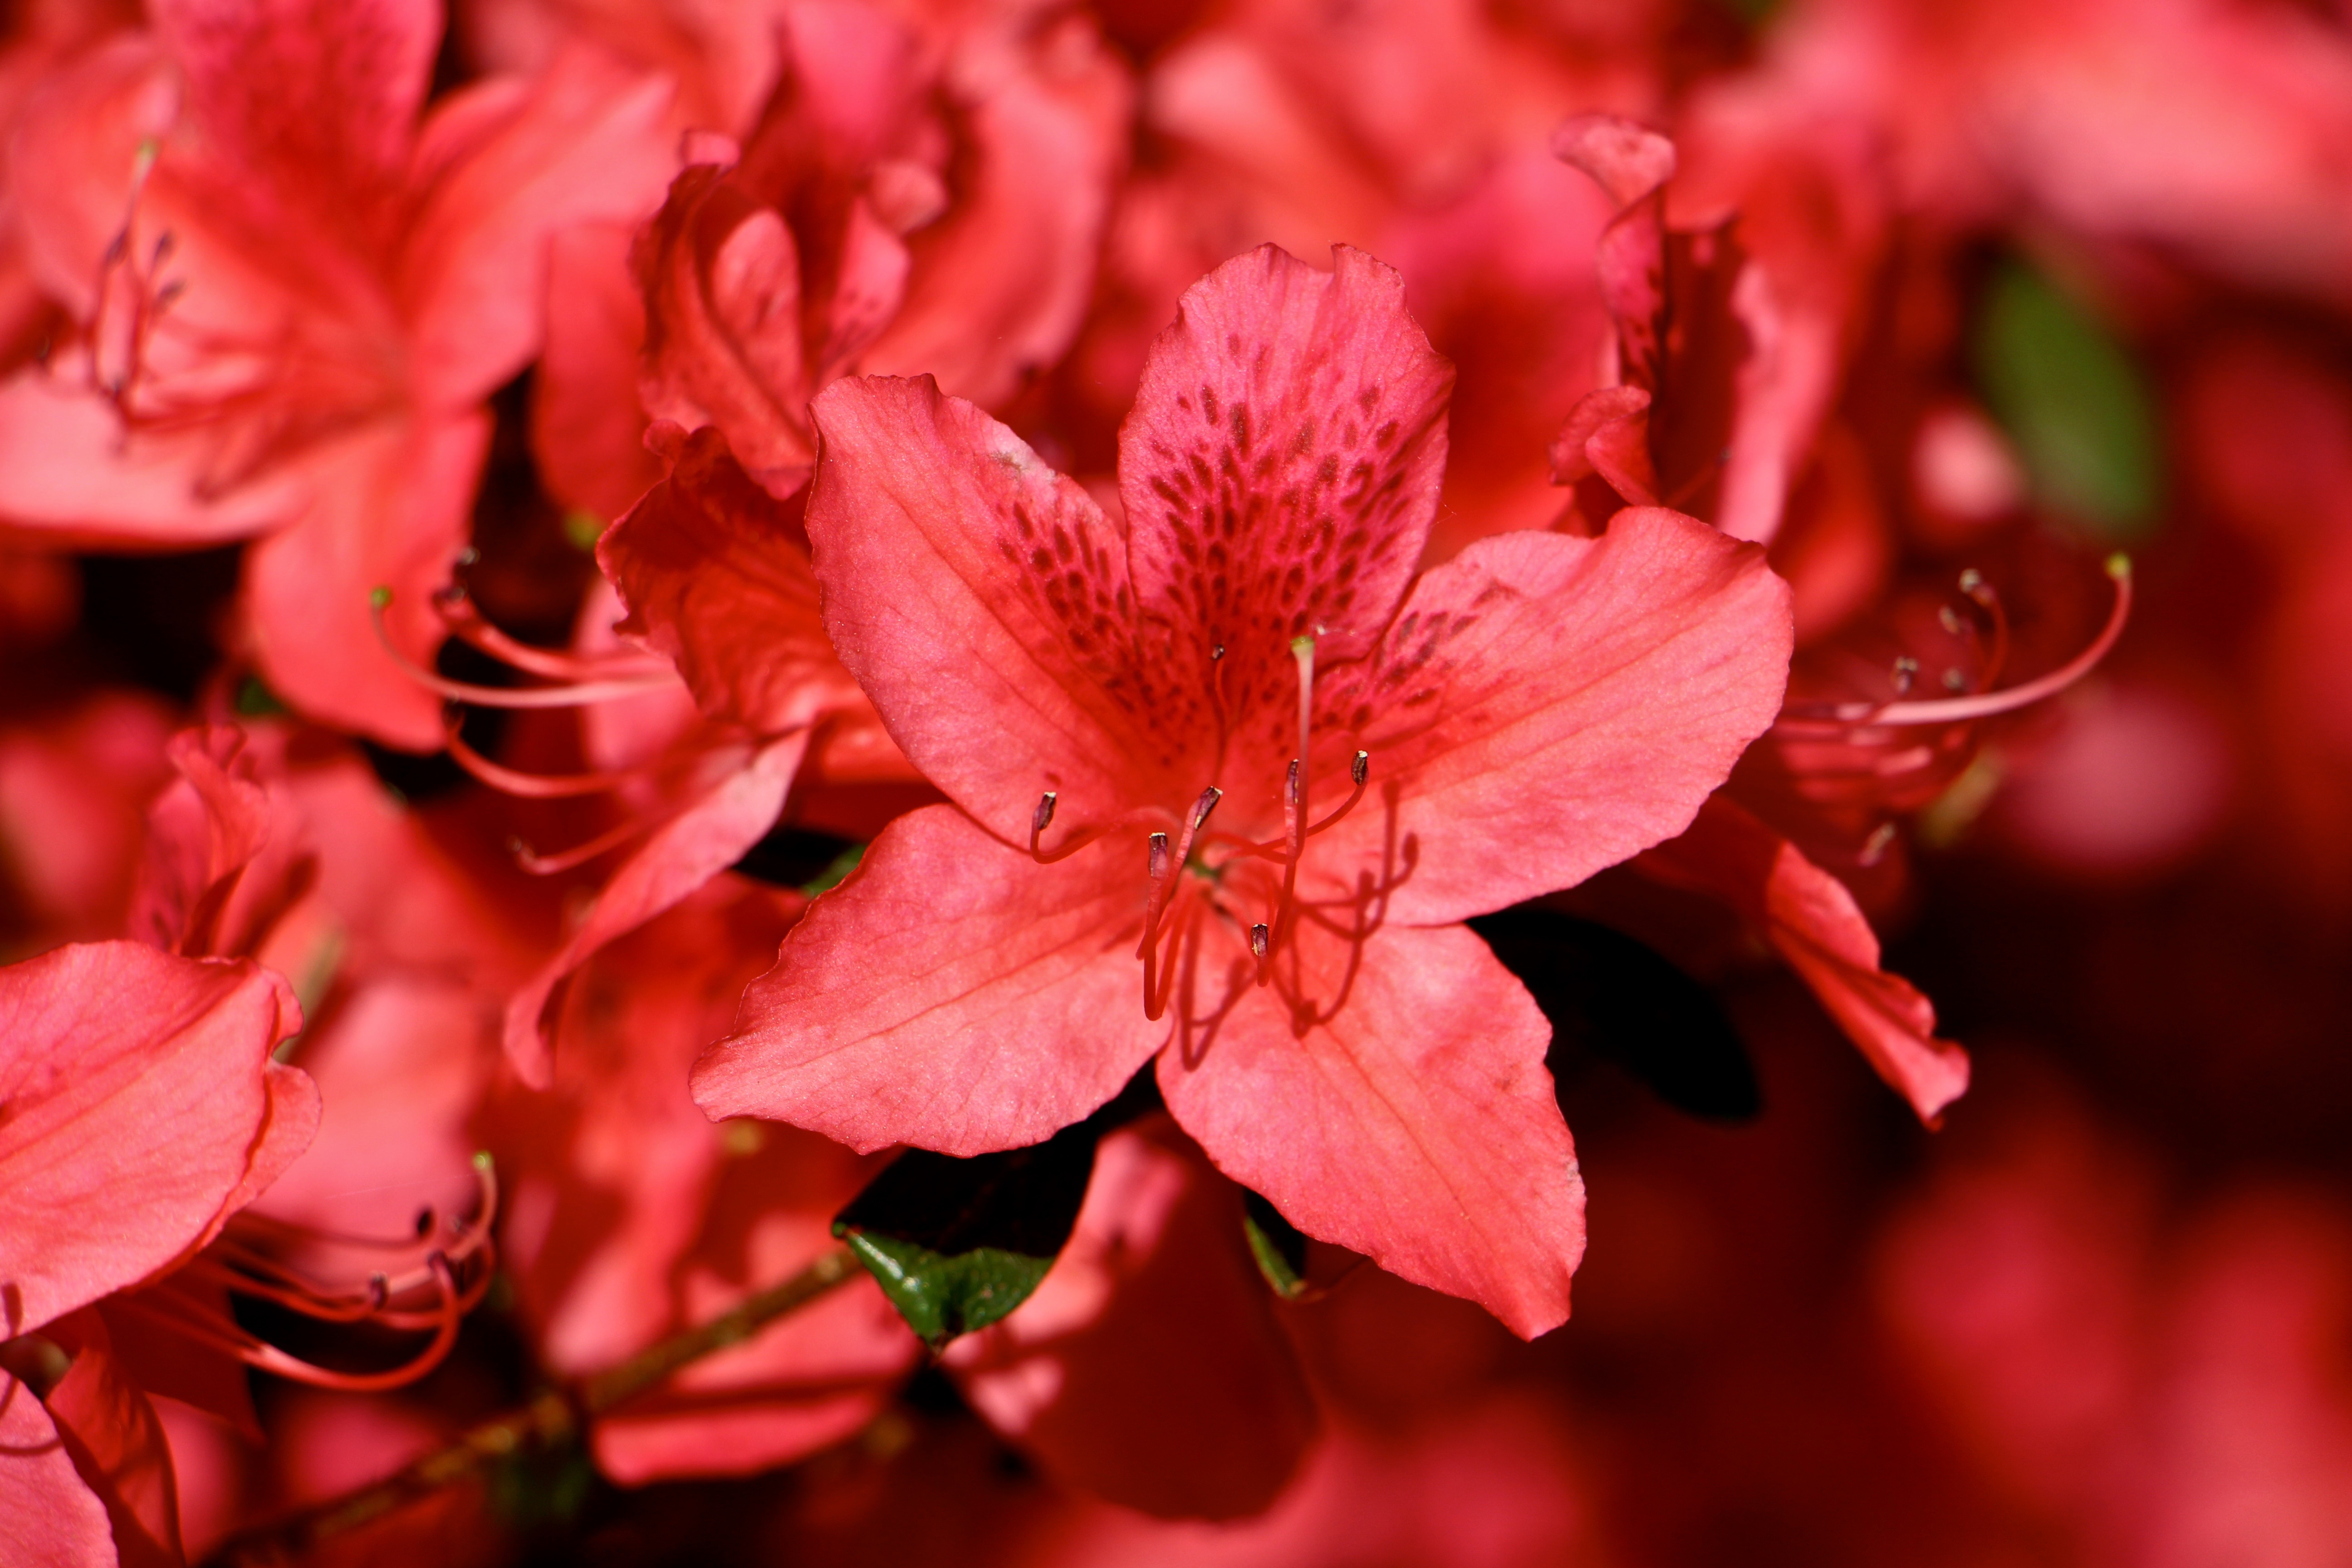
tree, nature, branch, blossom, plant, leaf, flower, petal, bloom, red, color, autumn, flora, flowers, close up, shrub, rhododendron, beautiful, azalea, macro photography, flowering plant, woody plant, land plant